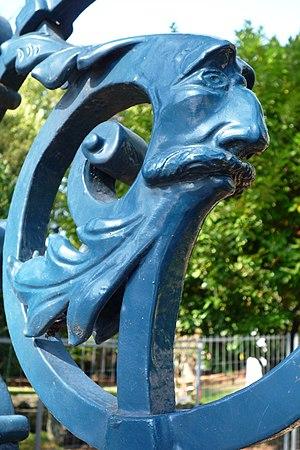
Le palais du Rhin, ancien palais impérial, se situe à Strasbourg, dans la Neustadt, sur la place de la République qu’il domine de son imposante coupole. Avec le grand jardin qui l’entoure et les anciennes écuries situées derrière le bâtiment, il forme l’un des ensembles les plus complets et les plus emblématiques de l'architecture allemande de la fin du XIXᵉ siècle.